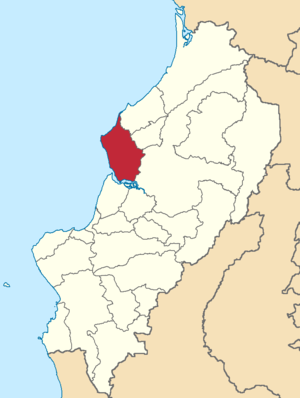
San Vicente est un canton d'Équateur situé dans la province de Manabí. Il a pour chef-lieu la ville de San Vicente.